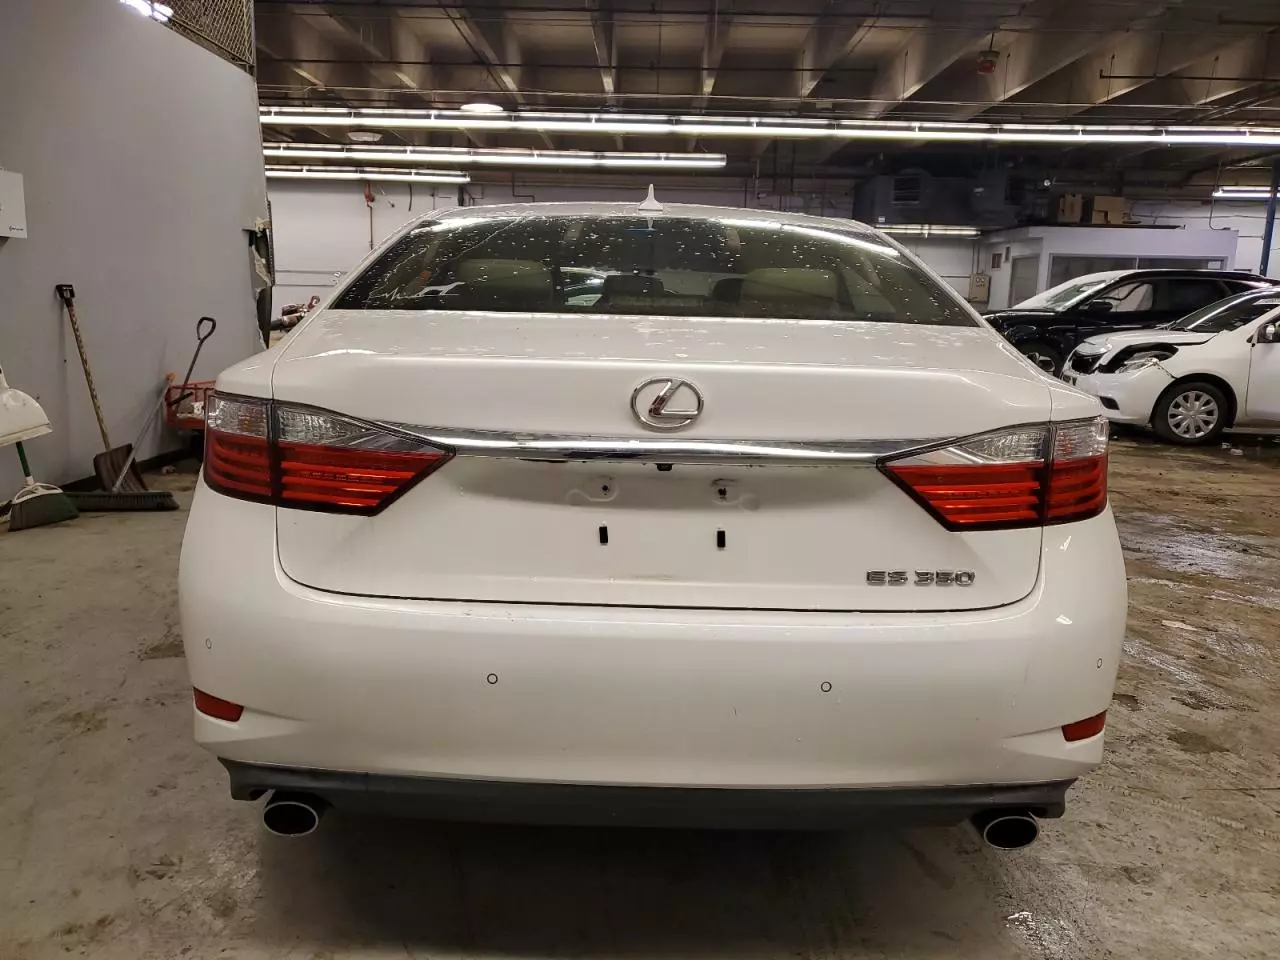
Aucun dommage détecté.
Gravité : aucun